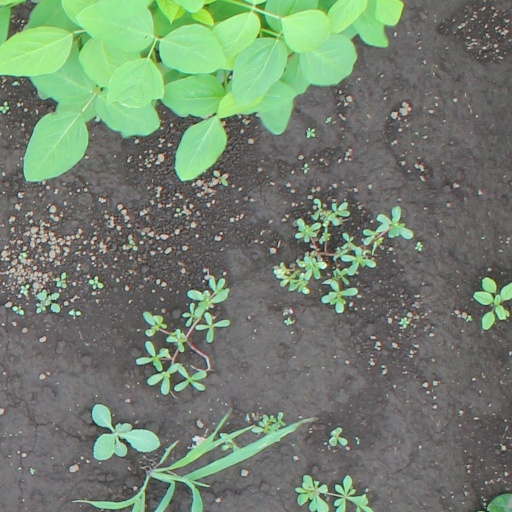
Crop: soybean